Goree (film)

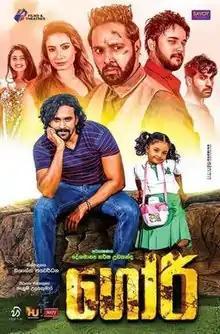

Goree is a 2019 Sri Lankan Sinhala action-thriller film directed by Harsha Udakanda and produced by Nishantha Jayawardena for Hiruna Films. It stars Aryan Kularatne in debut acting with Sriyantha Mendis in lead roles along with Roshan Ranawana and Rajitha Hiran. Music composed by Niroshan Dreams. It is the 1333rd Sri Lankan film in the Sinhala cinema. The film is influenced by the Indian Tamil films "Theri" and "Vedalam".